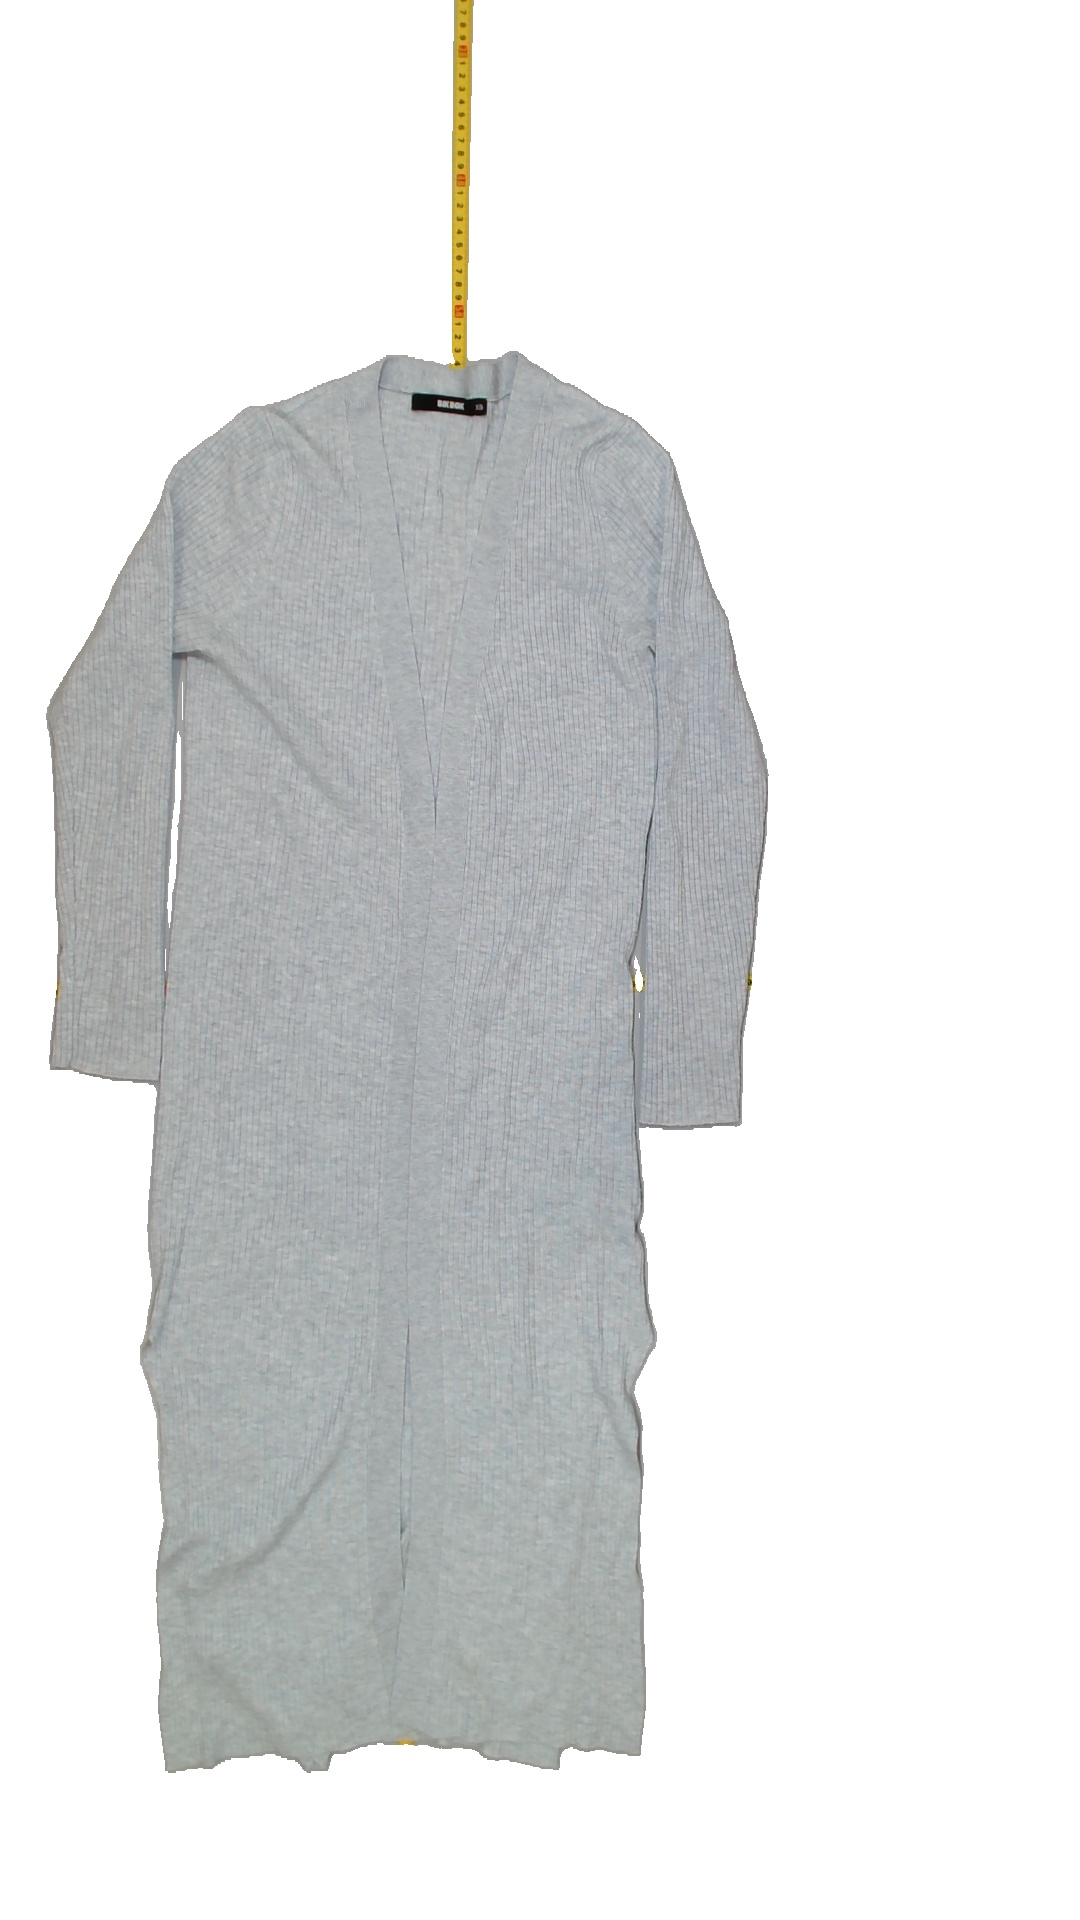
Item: Cardigan (Ladies)
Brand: Bikbok
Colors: Grey
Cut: Regular, Long
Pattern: Plain
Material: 50%cotton 50%acrylic
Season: All
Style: No trend
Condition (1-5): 3
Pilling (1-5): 4
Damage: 0
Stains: Yes
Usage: Export
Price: <50